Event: Nepal Earthquake
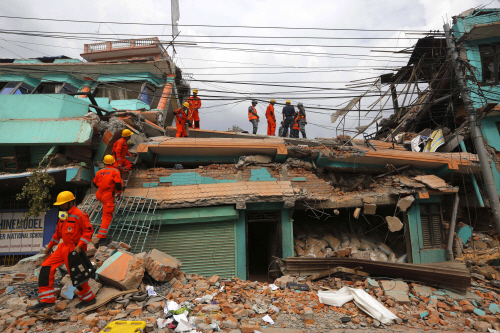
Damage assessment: damage